Journey to the West

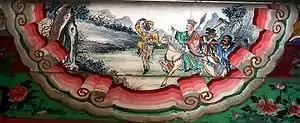
The four protagonists, from left to right: Sun Wukong, Tang Sanzang (on the White Dragon Horse), Zhu Bajie, and Sha Wujing, as depicted on the Long Corridor in the Summer Palace, Beijing

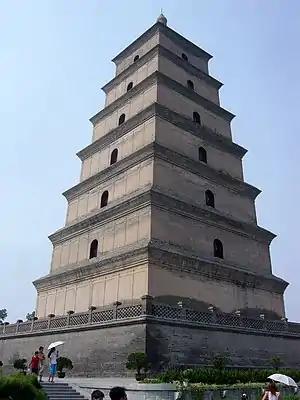
Big Wild Goose Pagoda in Xi'an

The modern 100-chapter form of "Journey to the West" dates from the 16th century. Embellished stories based on Xuanzang's journey to India had circulated through oral storytelling for centuries. They appeared in book form as early as the Southern Song dynasty (1127–1279). The "Yongle Encyclopedia", completed in 1408, contains excerpts of a version of the story written in colloquial Chinese, and a Korean book from 1423 also includes a fragment of that story. The earliest surviving edition of "Journey to the West" was published in Nanjing in 1592. Two earlier editions were published between 1522 and 1566, but no copies of them survived.